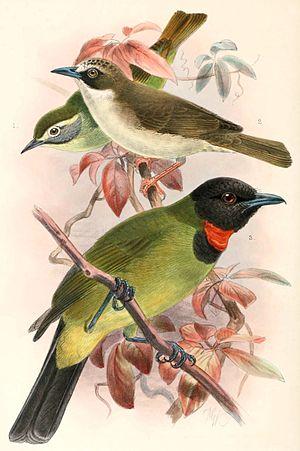
Le Zostérops à sourcils est une espèce de passereau appartenant à la famille des Zosteropidae. Il est endémique d'Indonésie.
Le Zostérops à bec fort est une espèce d'oiseaux de la famille des Zosteropidae.
Le genre Heleia regroupe deux espèces d'oiseaux appartenant à la famille des Zosteropidae.